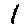
Label: 1